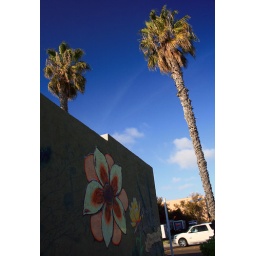
Near coast highway and cassidy in oceanside california.